James W. Edie House

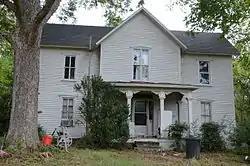

The James W. Edie House is a historic house at Jackson and Washington Streets in Judsonia, Arkansas. It is a two-story wood-frame structure, with a side gable roof, weatherboard siding, and a stone pier foundation. A cross gable section projects from the center of the front facade, with a single-story porch spanning its width. It is supported by wooden columns with capitals at the top, and has decorative jigsawn balustrades and brackets. Built in 1883, it is one of White County's few surviving 19th-century houses.